Jan Hasištejnský of Lobkowicz

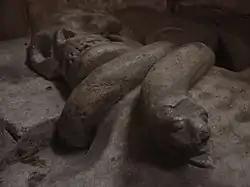
Tomb of Jan Hasištejnský by Ulrich Creutz (detail) in the Franciscan Monastery in Kadaň

Jan Hasištejnský of Lobkowicz (1450–1517) was a Bohemian diplomat of the House of Lobkowicz.